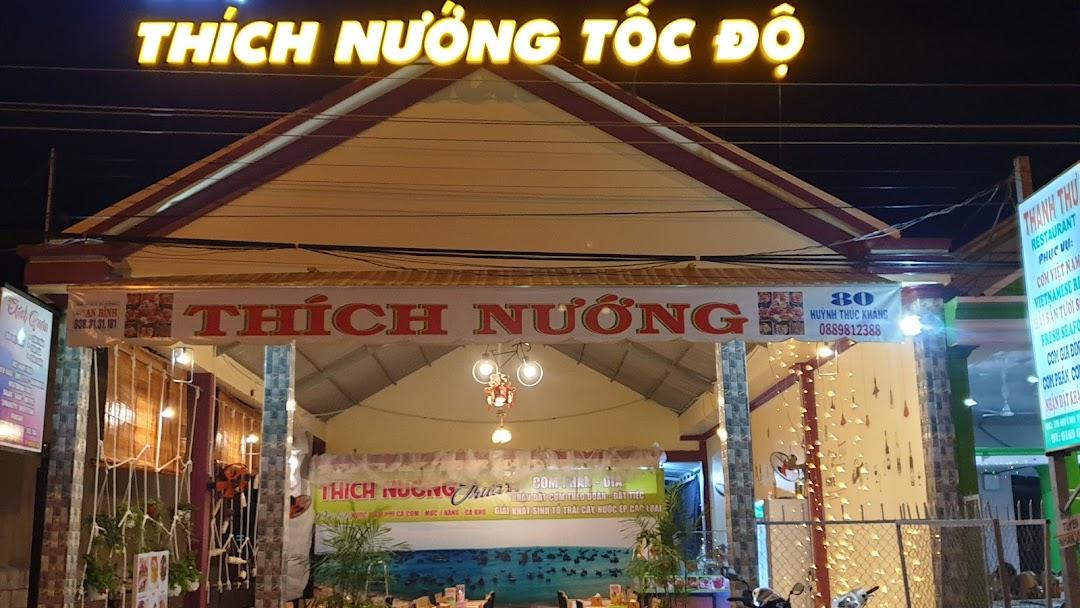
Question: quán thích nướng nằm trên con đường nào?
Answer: đường huỳnh thúc kháng